Königstedt Manor

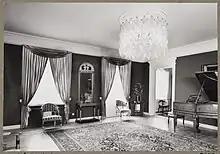
A reception room

Counsellor of State Jacob Wilhem Hisinger constructed the present house in 1816. According tradition Carl Ludvig Engel is the architect, although some presume it is his assistant Pehr Granstedt who did the design. In the 20th century there were many owners such as Robert Mattson, Colonel Mikael Gripenberg, and Baron Gustaf Wrede. The Finnish Government purchased the manor from Baroness Asta Wrede in 1961.